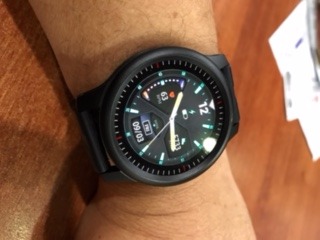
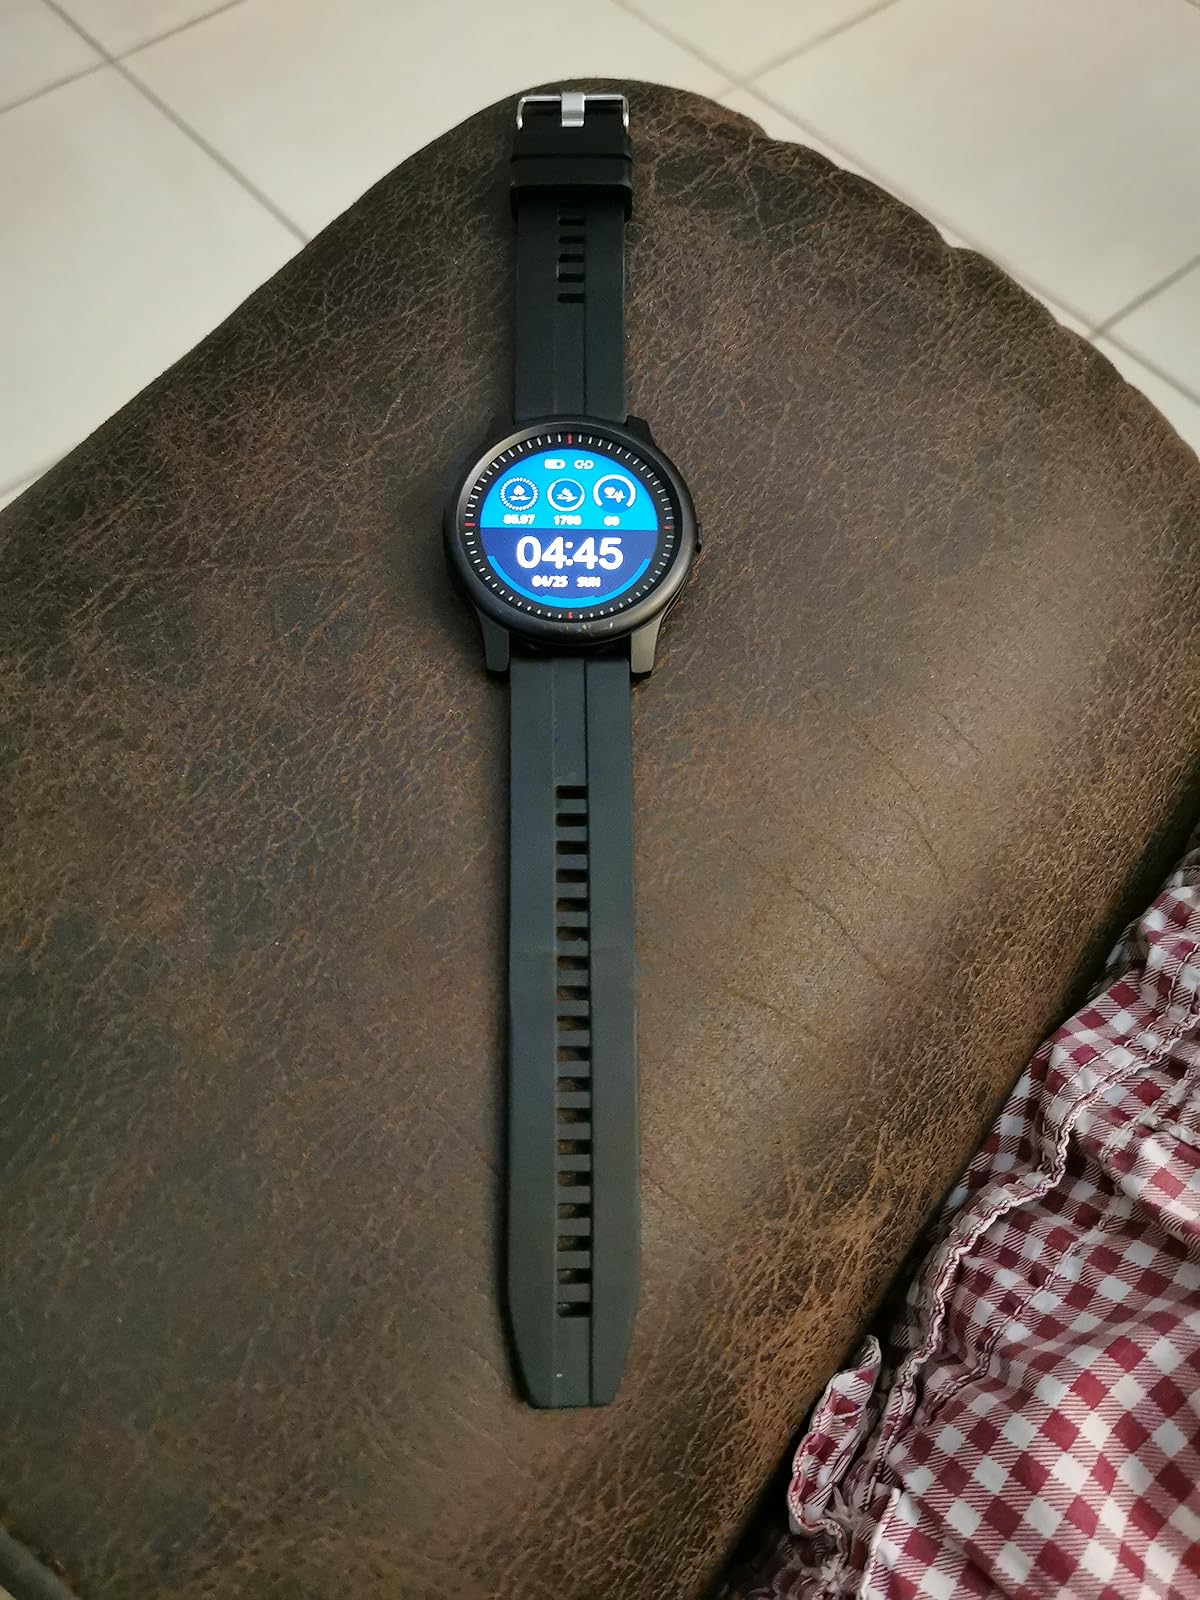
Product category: smartwatch
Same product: yes